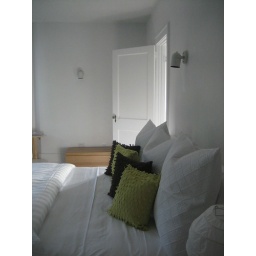
I loved the way the light was pouring over this bed from the room next door